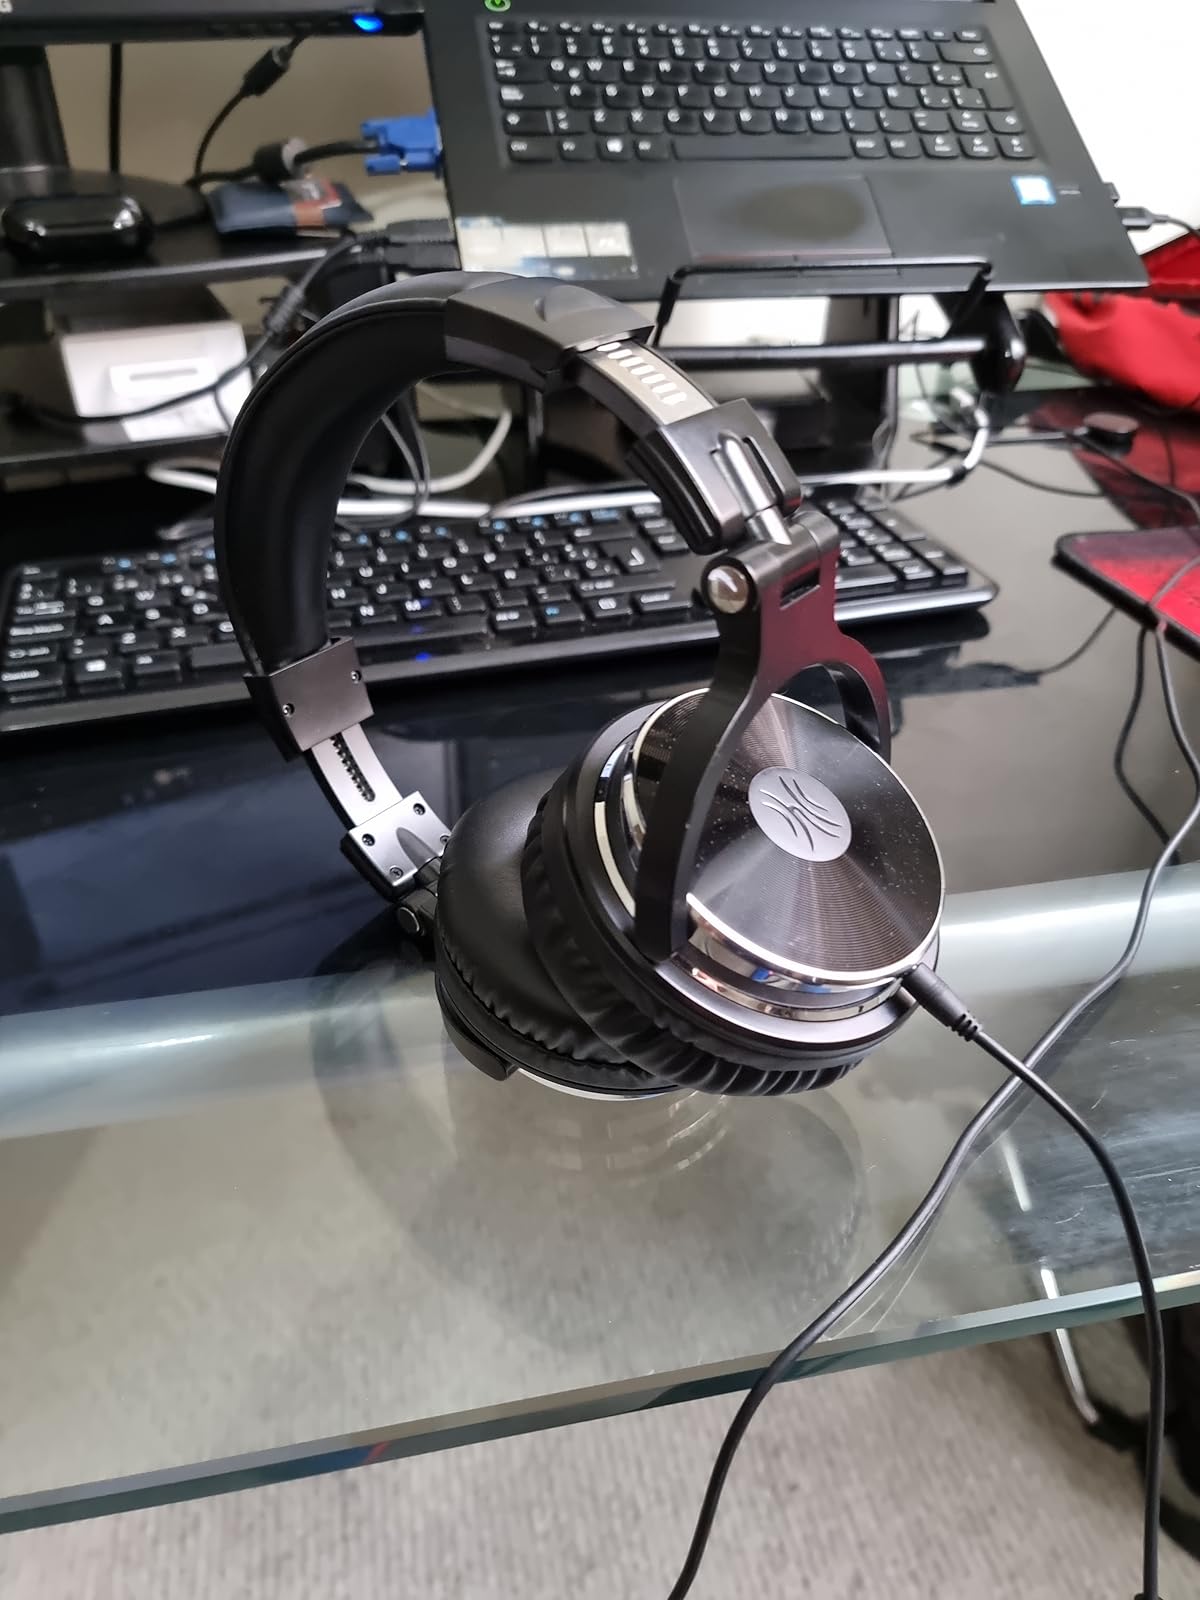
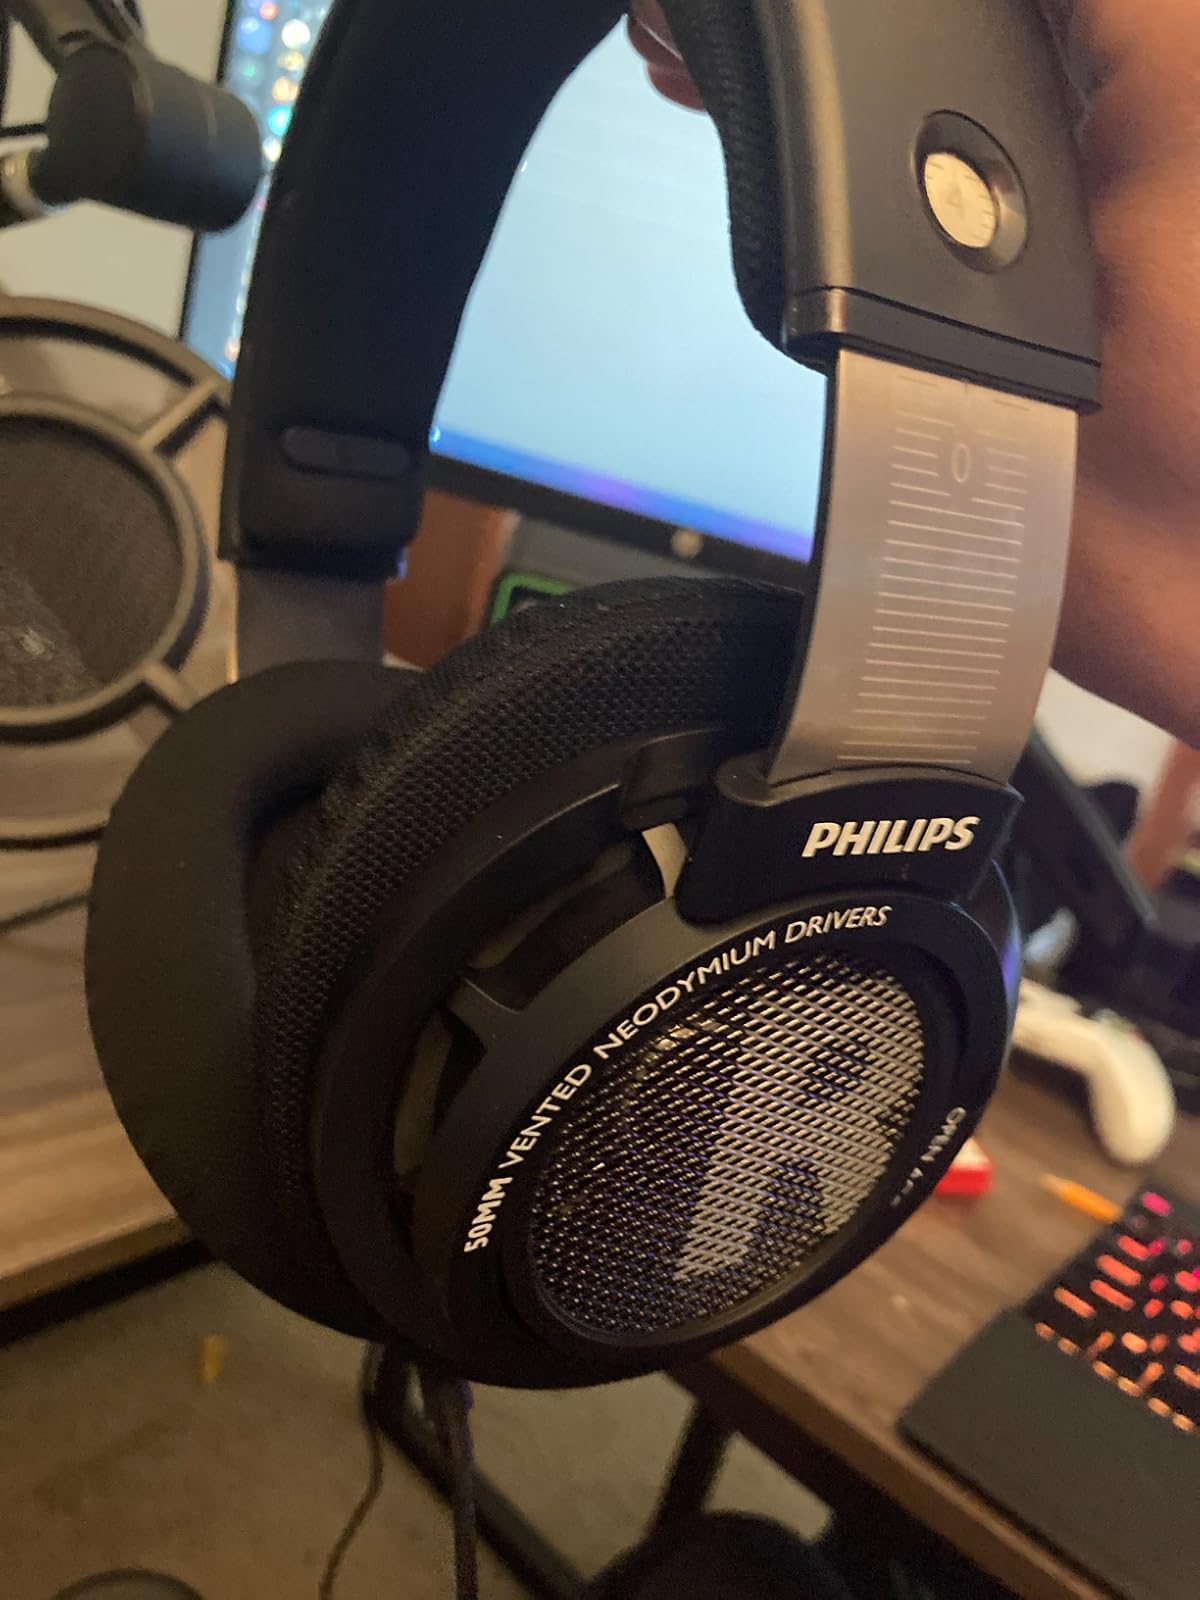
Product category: headphones
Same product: no